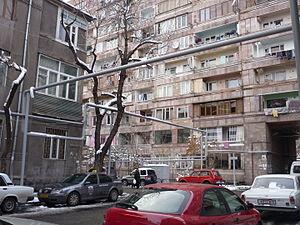
Croisement des rues Vardanants and Tpagrichner, Erevan
Erevan ou Yerevan est la plus grande des villes d’Arménie et sa capitale depuis 1918, la douzième depuis les origines de l’Arménie. La ville actuelle est en partie fondée sur l'ancienne cité urartéenne d'Erebouni. Elle est située à l'ouest du pays, à l'extrémité orientale de la plaine de l'Ararat, au-dessus des gorges de la rivière Hrazdan.